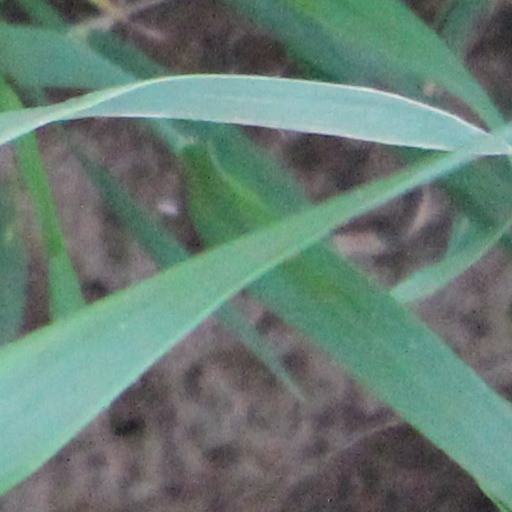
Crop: wheat